Saint-Barthélemy, Manche

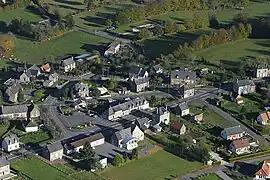
Aerial view of the village

Saint-Barthélemy is a commune in the Manche department in Normandy in north-western France.